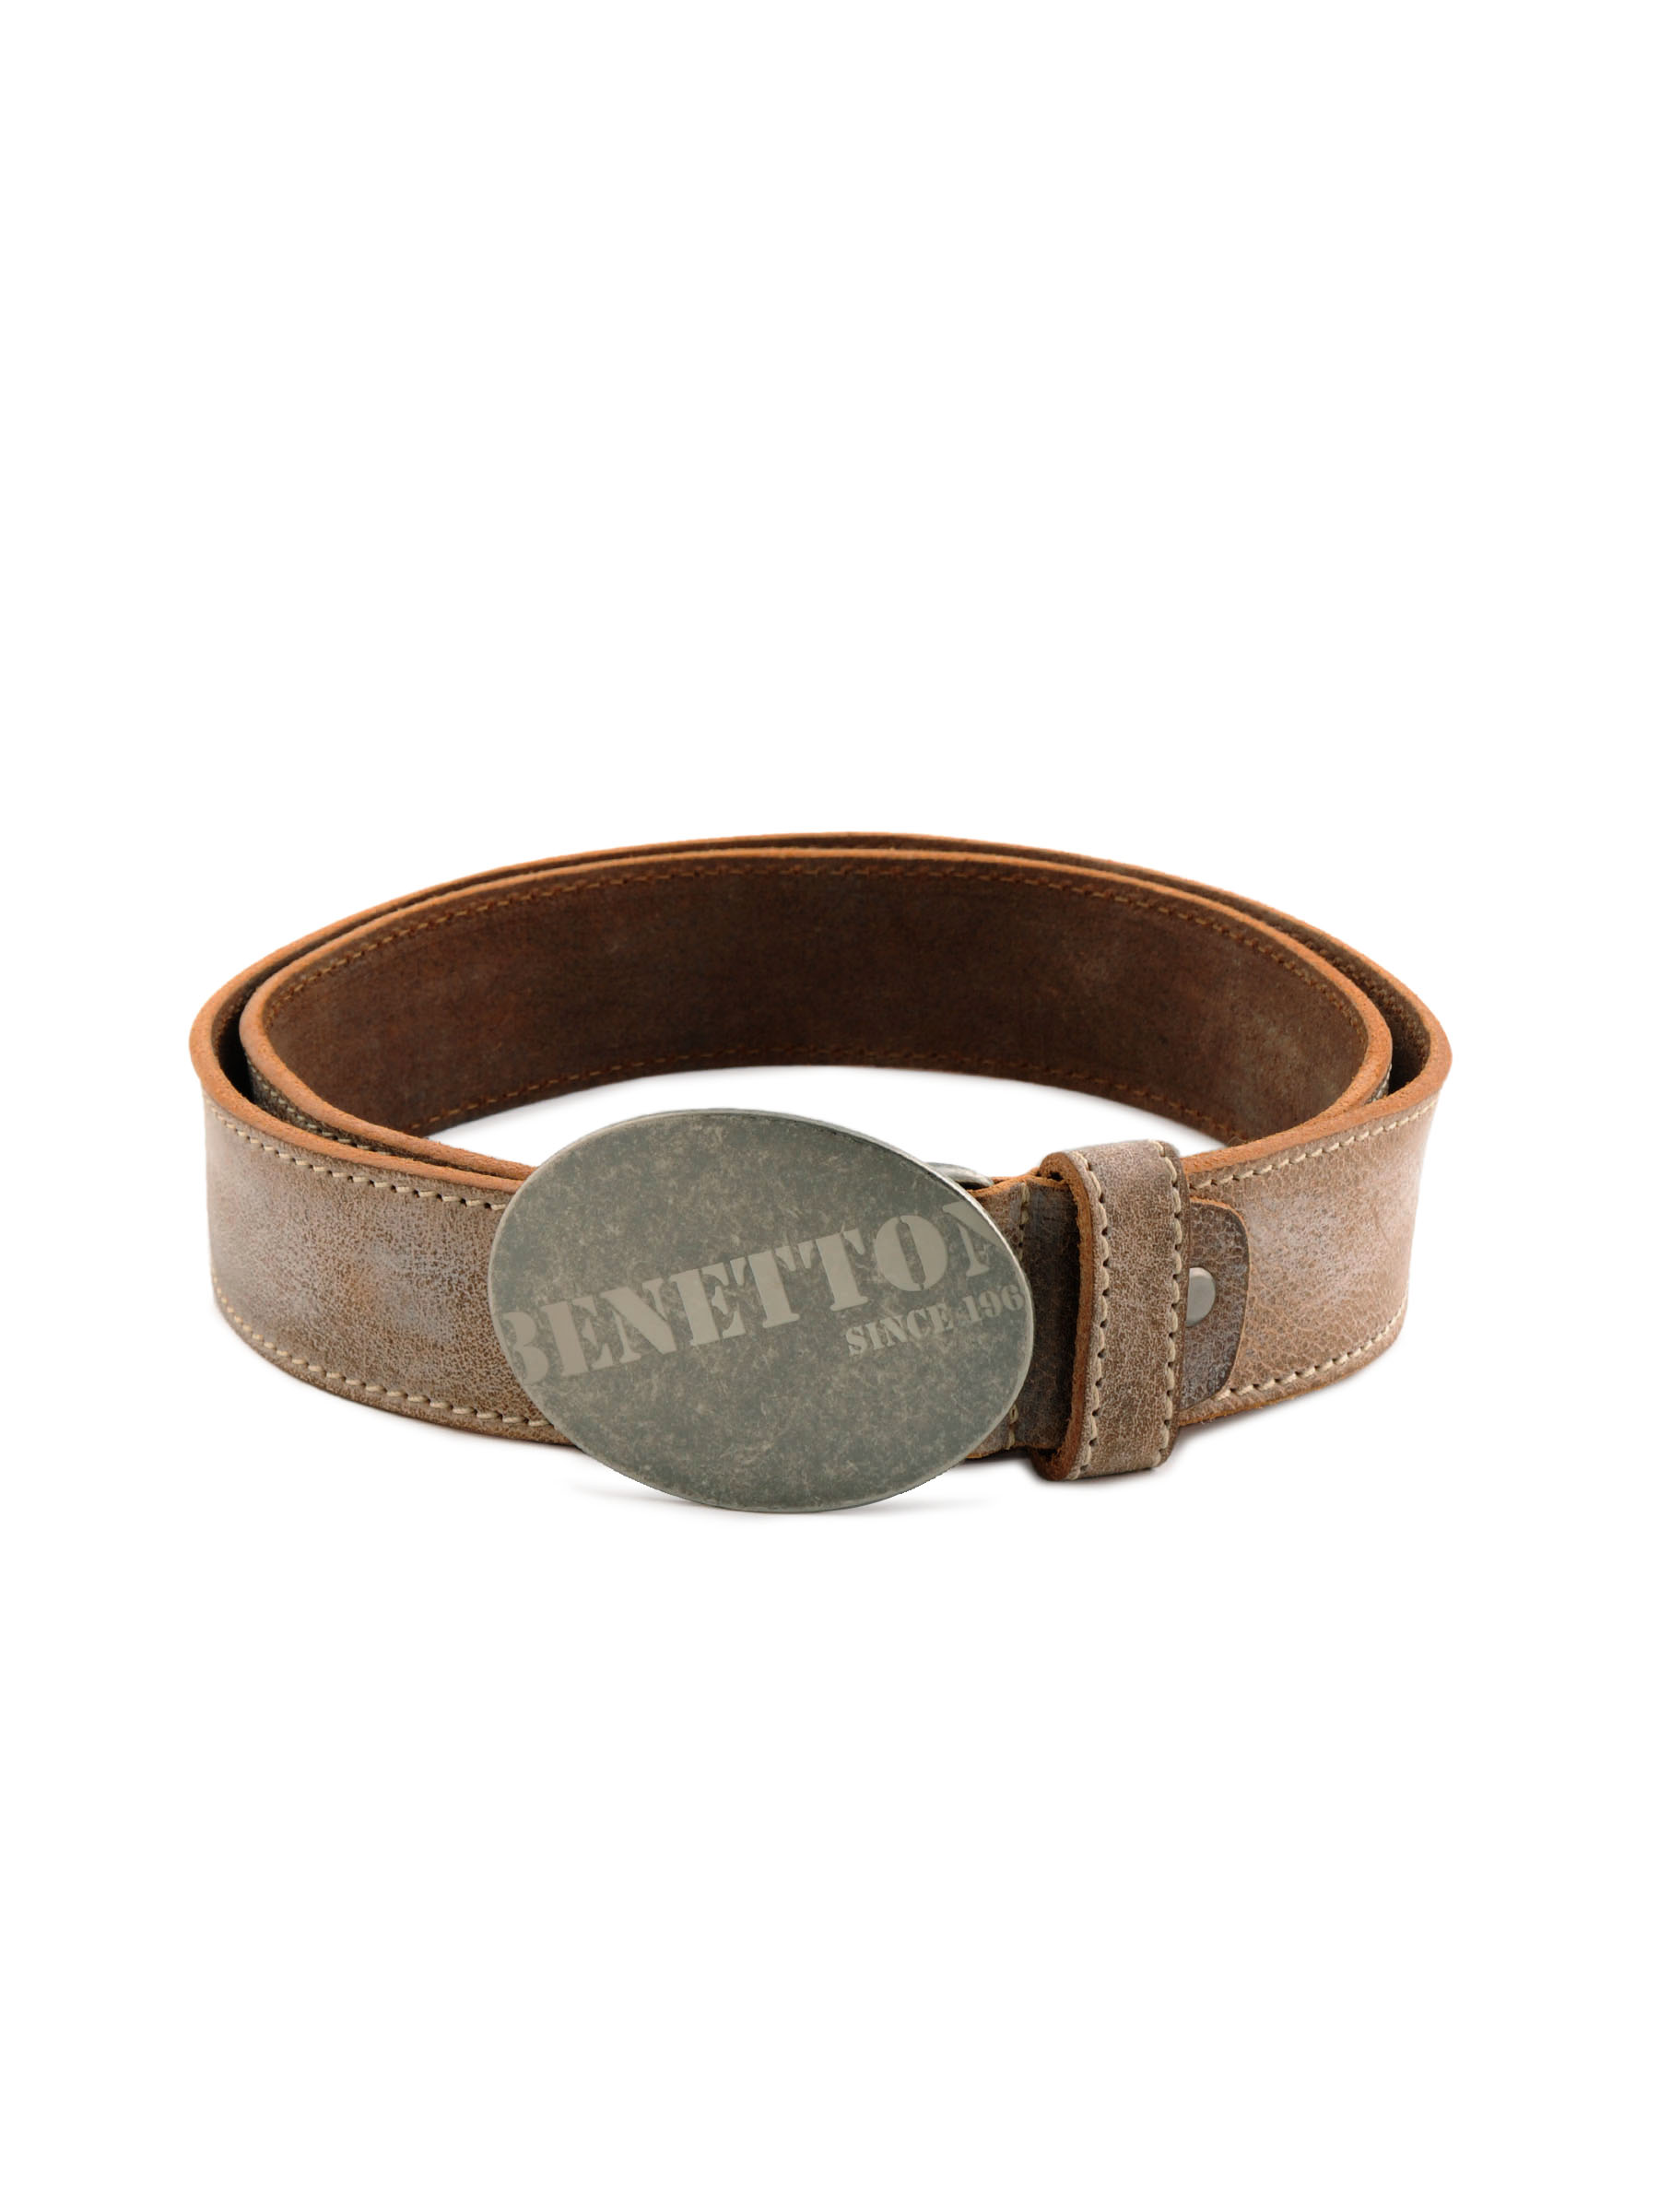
United Colors of Benetton Men Solid Brown Belt
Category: Accessories / Belts / Belts
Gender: Men
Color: Brown
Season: Summer 2011
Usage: Casual